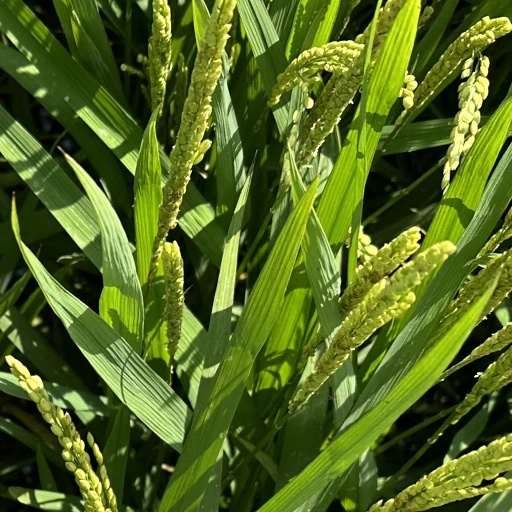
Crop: rice